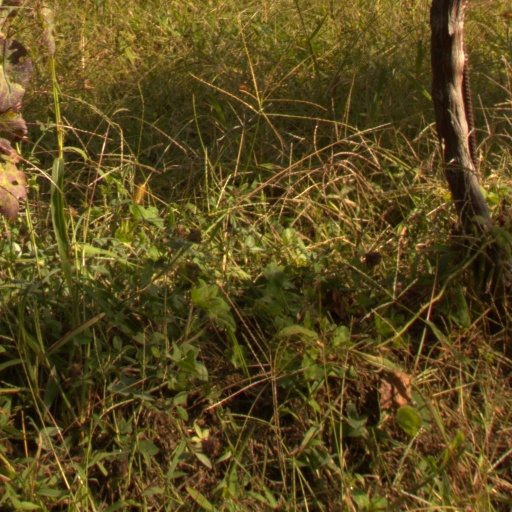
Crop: grape